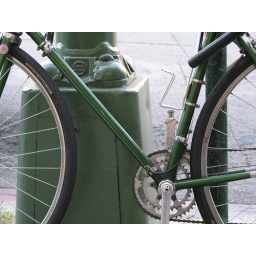
bike - study in green